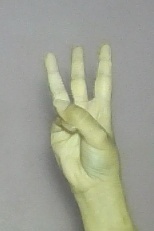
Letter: thaa